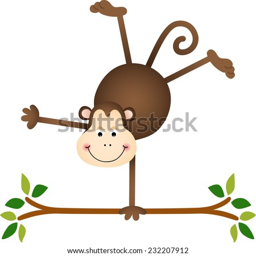
cute monkey on a tree